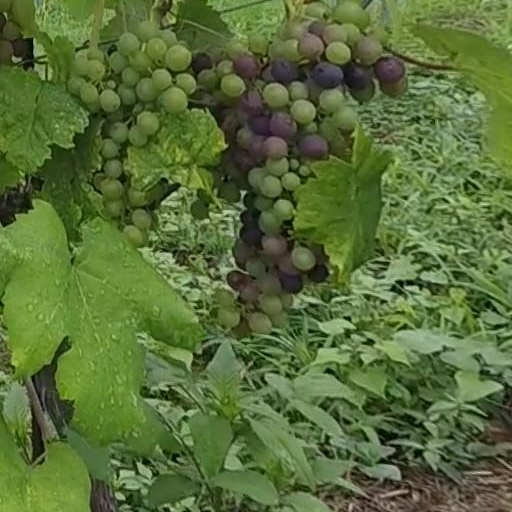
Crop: grape